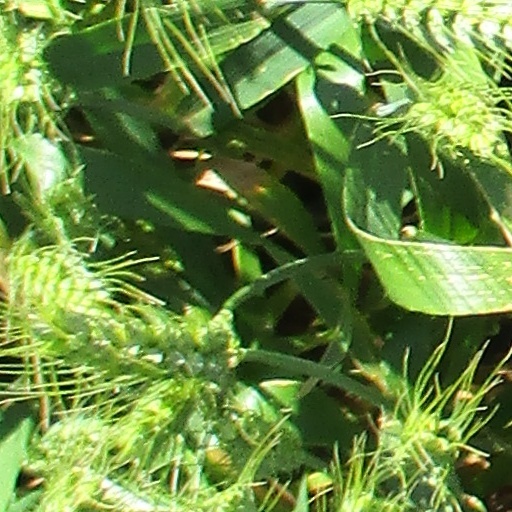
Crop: wheat